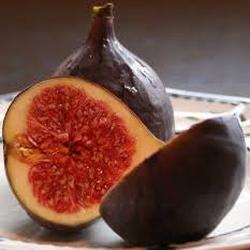
Label: Fig